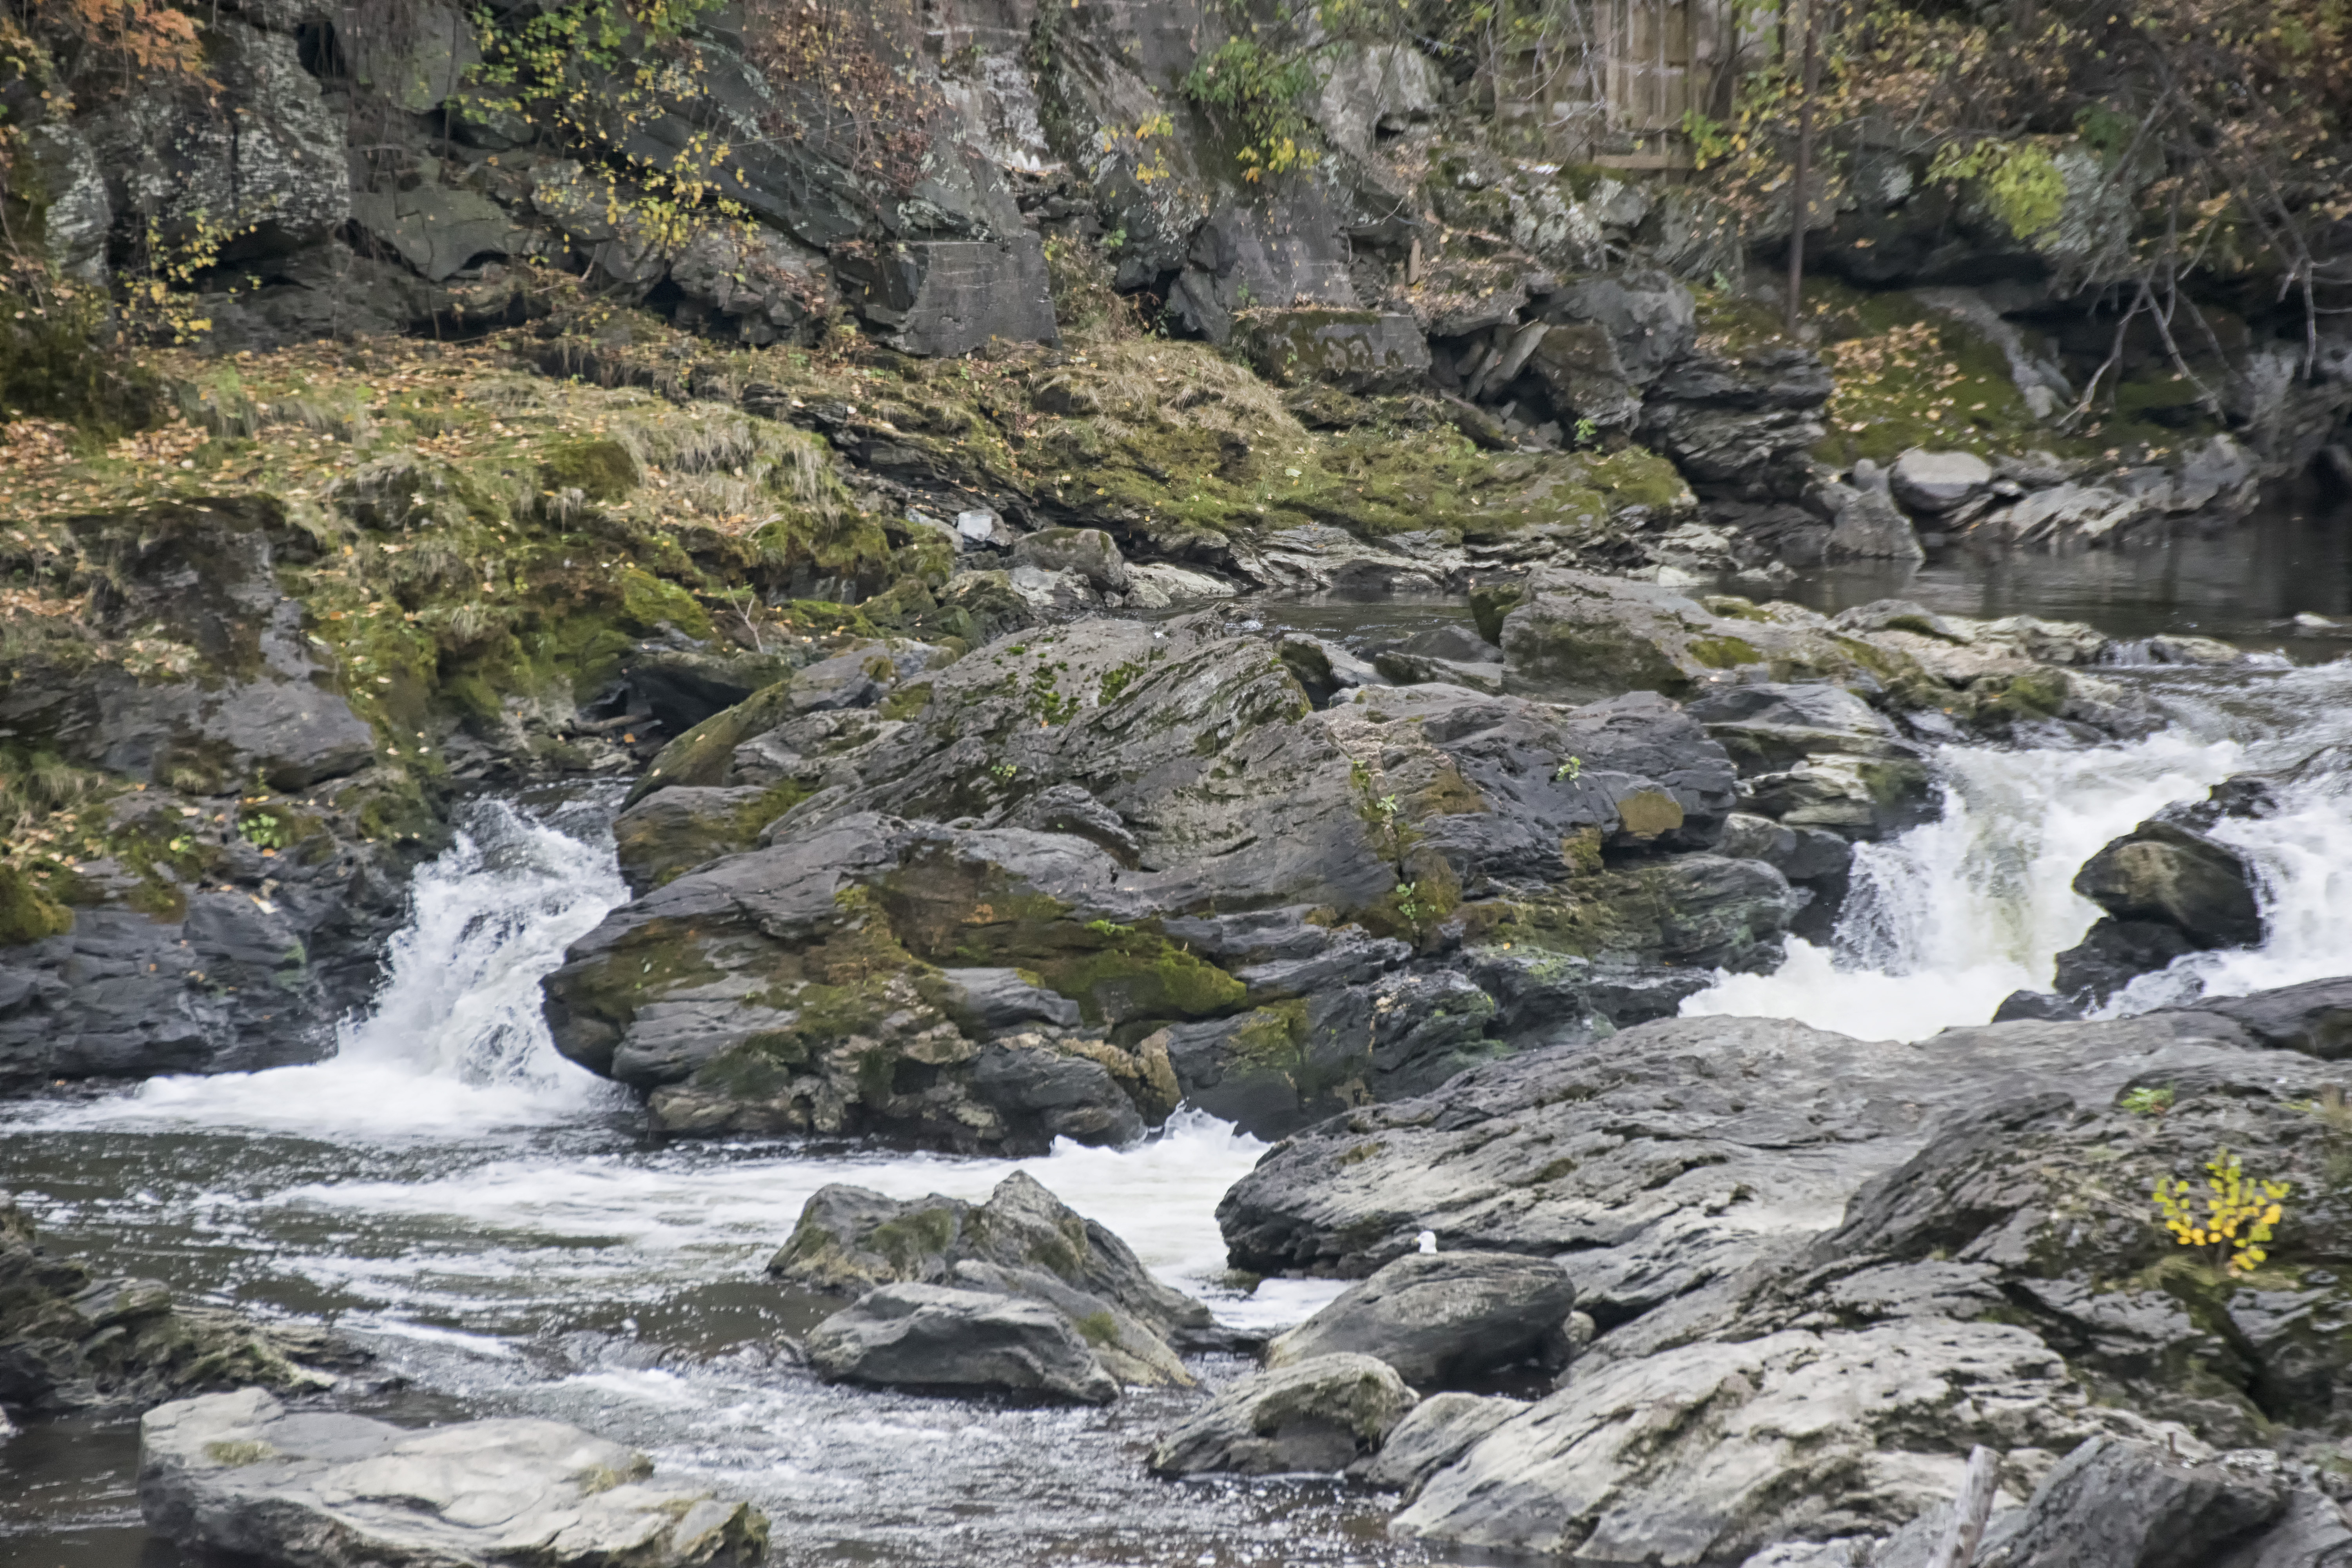
water, nature, rock, waterfall, wilderness, river, valley, stream, rapid, body of water, geology, canada, quebec, water feature, watercourse, sherbrooke, landform